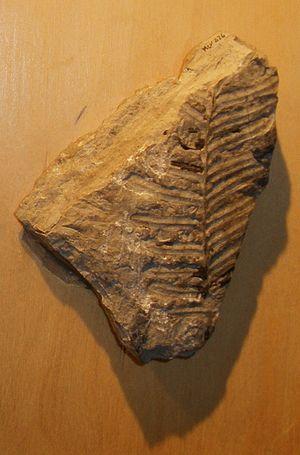
Sainte-Honorine-la-Guillaume est une commune française, située dans le département de l'Orne en région Normandie, peuplée de 334 habitants.